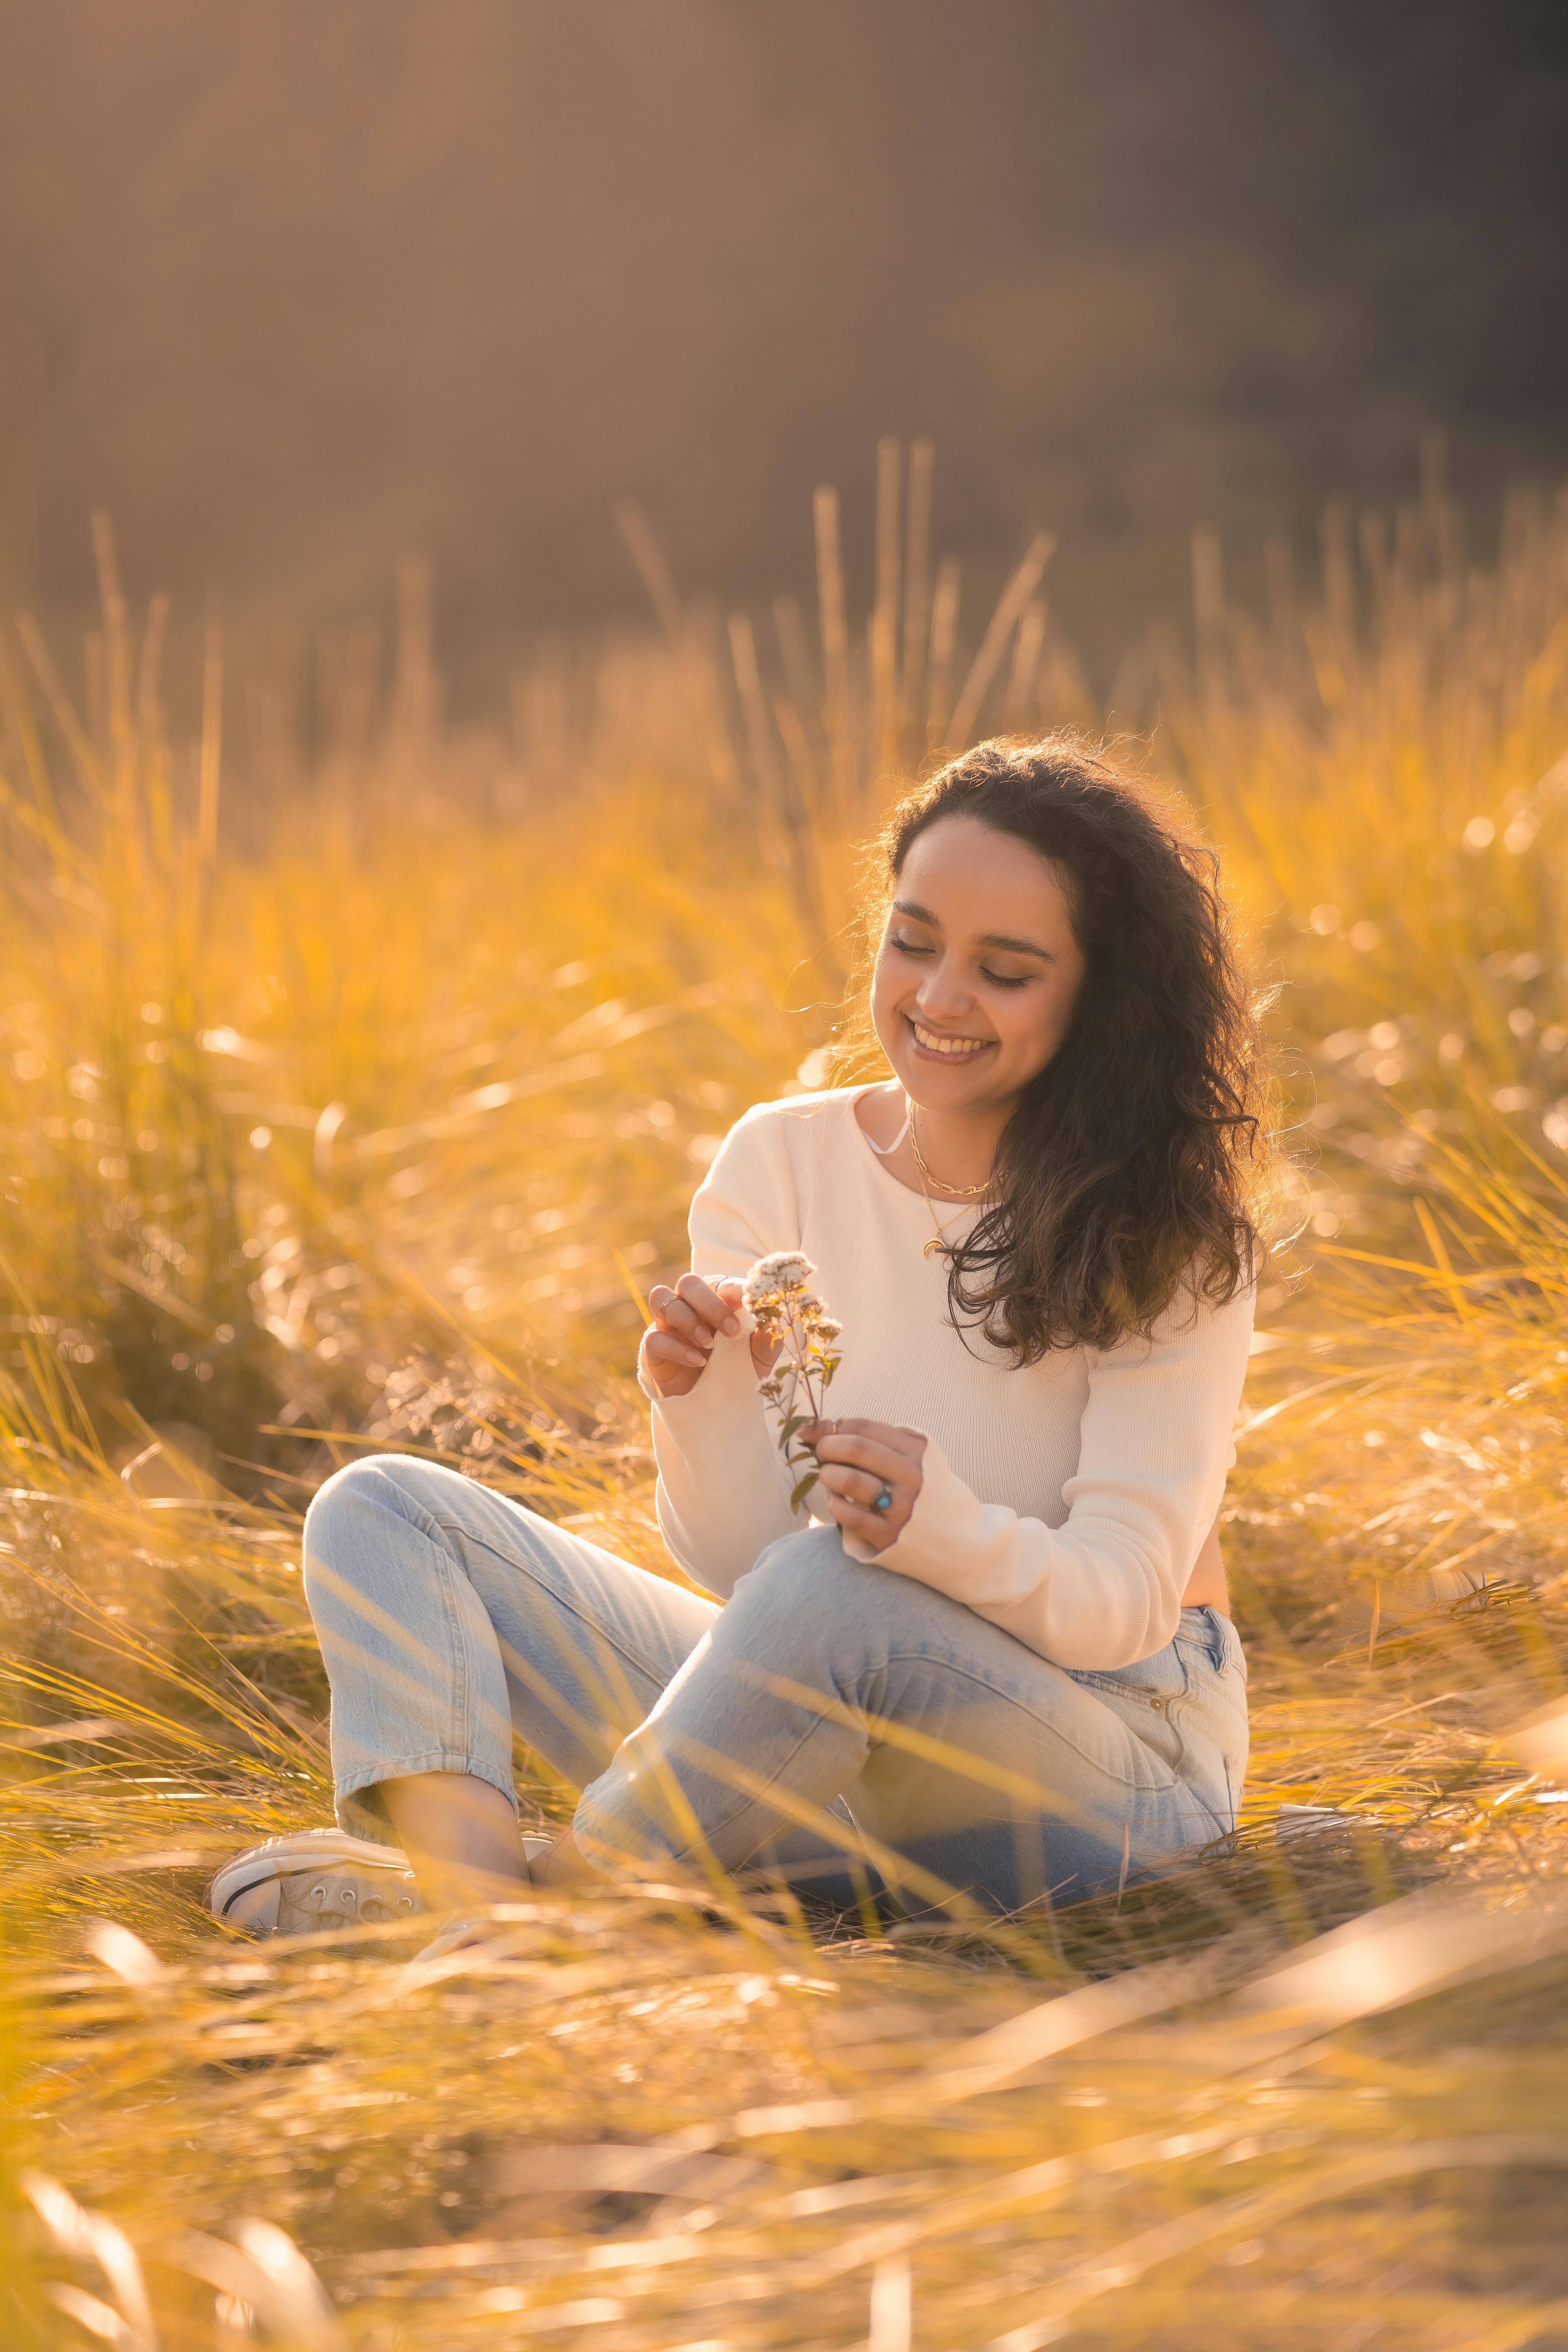
woman, smile, plant, ecoregion, flash photography, People in nature, wood, happy, dress, sunlight, grass, grassland, tree, summer, landscape, meadow, grass family, long hair, prairie, field, natural landscape, sitting, brown hair, backlighting, evening, fun, forest, leisure, portrait photography, love, jewellery, child, laugh, autumn, portrait, necklace, photo shoot, steppe, wildlife